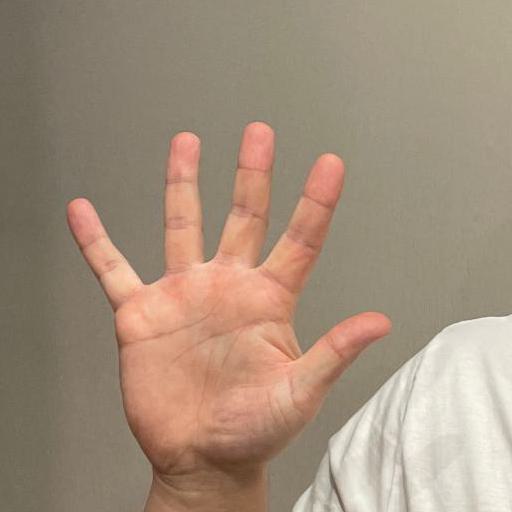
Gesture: palm